Grambling State University Historic District

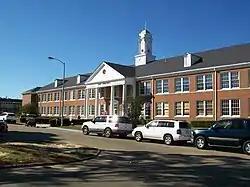
Long Hall, now Long-Jones Hall

The Grambling State University Historic District is a historic district located in Grambling State University campus, in Grambling, Louisiana.